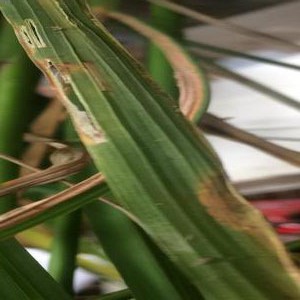
Disease: Bacterialblight